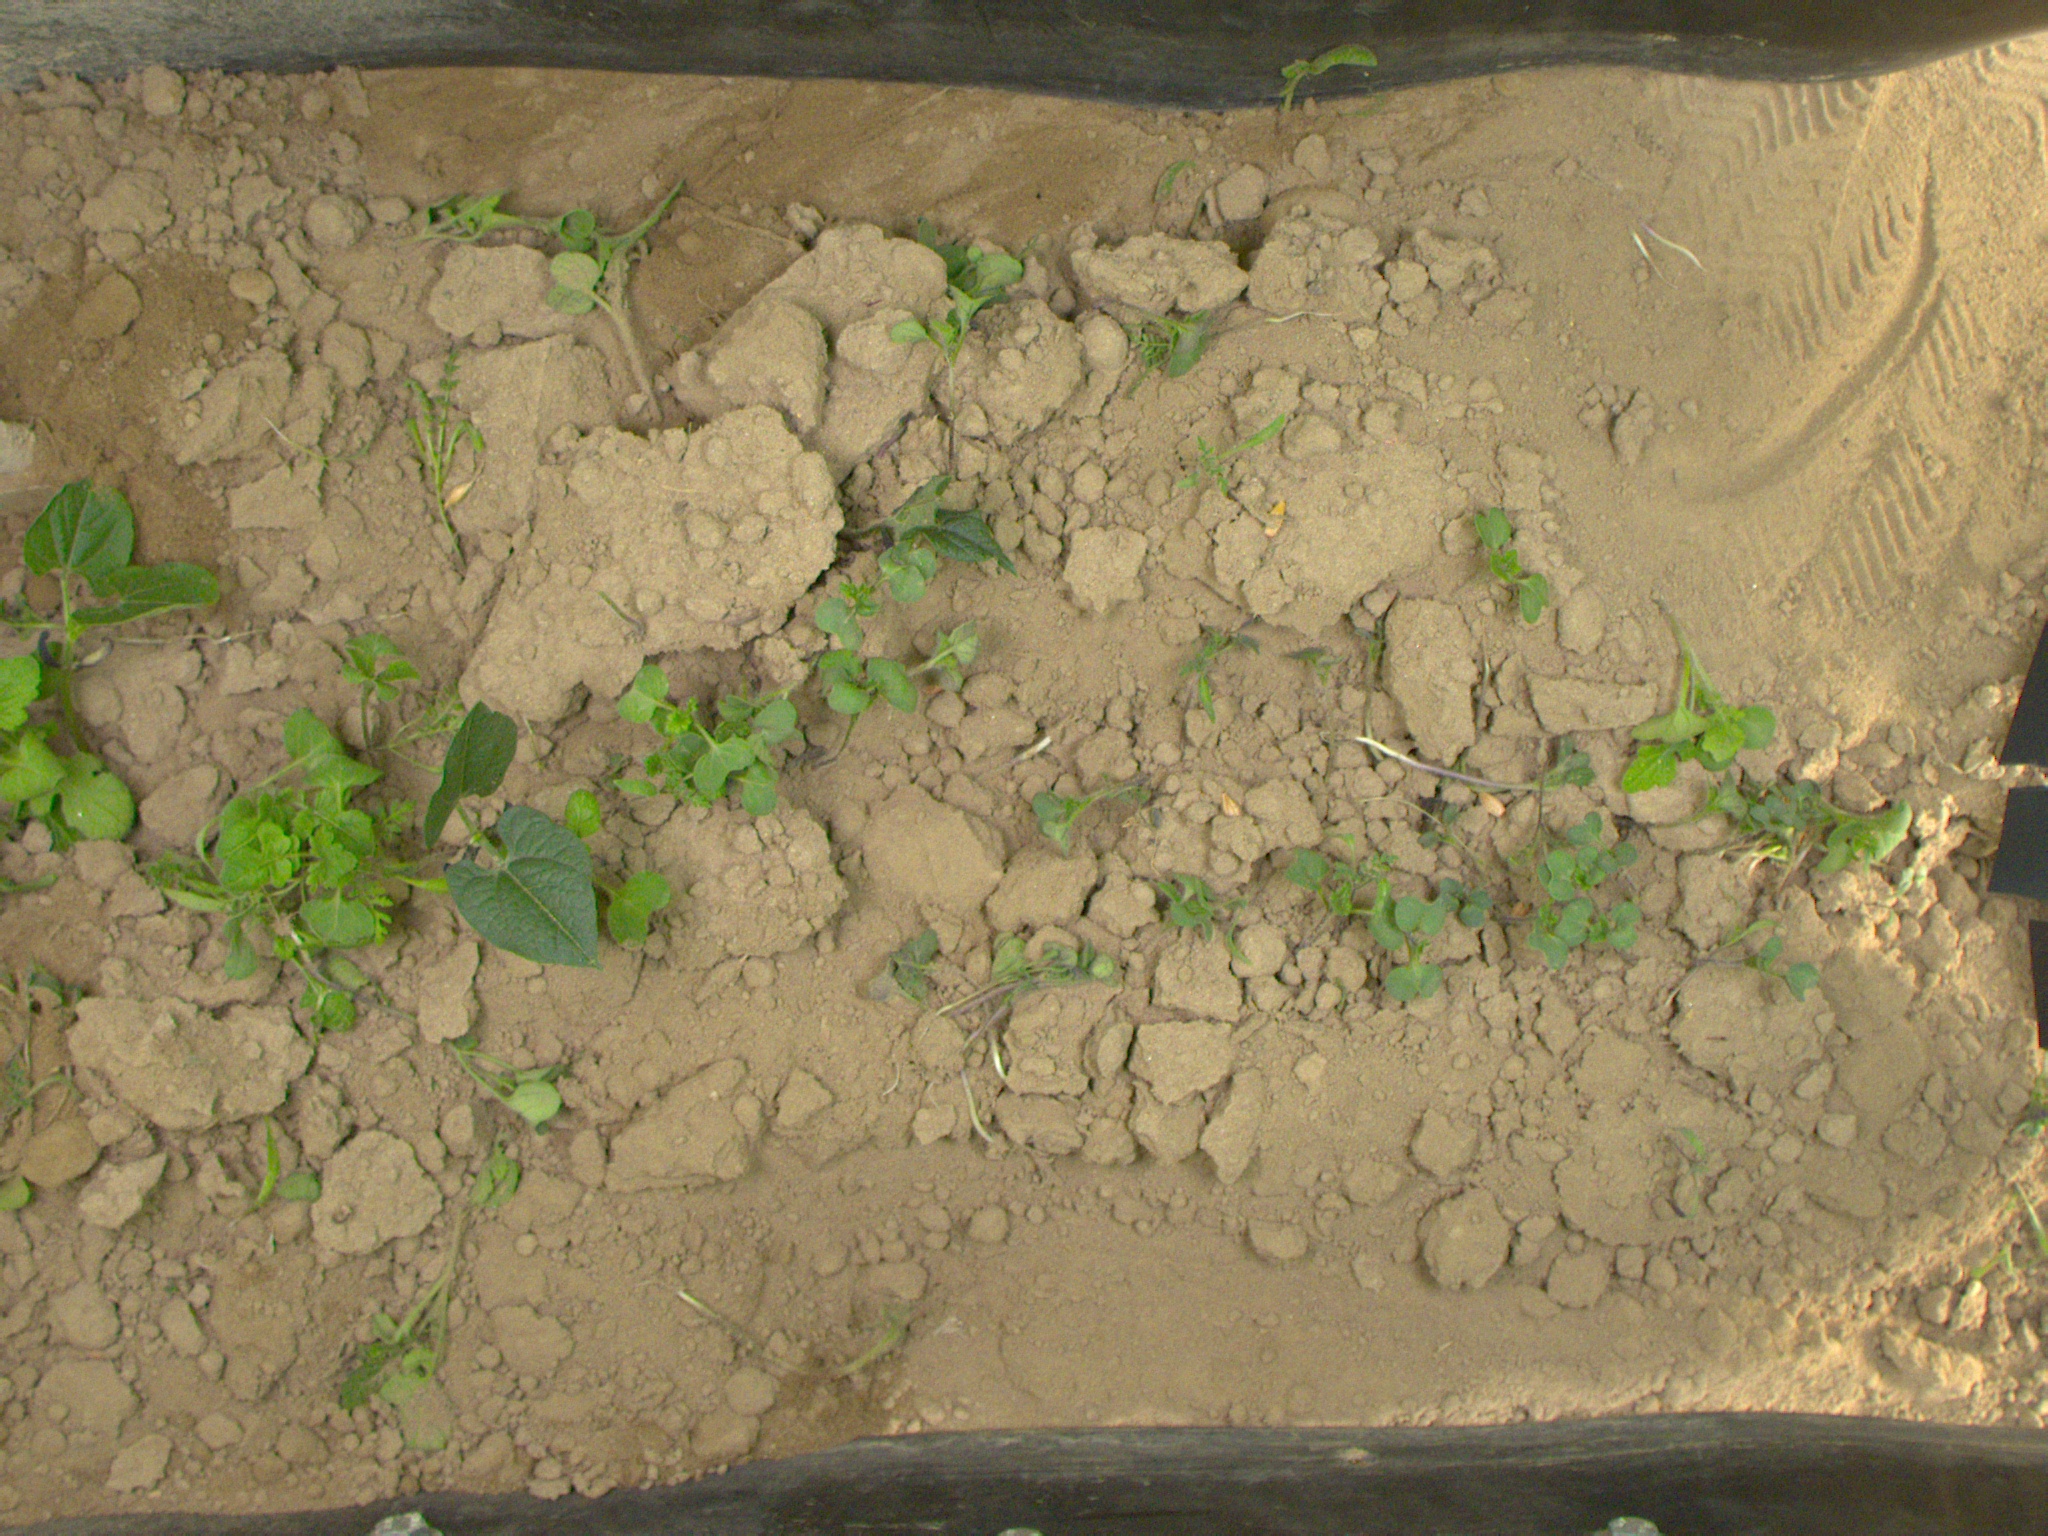
Crop: bean
Objects: bean, bean, stem_bean, stem_bean